England in the Late Middle Ages

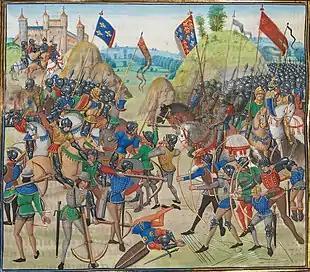
The victory at Crécy was an important success for the English crown in the Edwardian War in France.

The Ordinances were published widely to obtain maximum popular support but there was a struggle over their repeal or continuation for a decade. When Gaveston returned again to England, he was abducted and executed after a mock trial. This brutal act drove Thomas, 2nd Earl of Lancaster, and his adherents from power. Edward's humiliating defeat at the Battle of Bannockburn in 1314 confirmed Bruce's position as an independent king of Scots. In England it returned the initiative to Lancaster and Guy de Beauchamp, 10th Earl of Warwick, who had not taken part in the campaign, claiming that it was in defiance of the Ordinances. Edward finally repealed the Ordinances after defeating Lancaster at the Battle of Boroughbridge and then executing him in 1322.